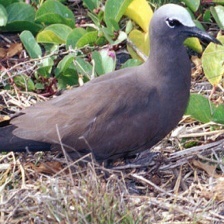
Species: BROWN NOODY
Scientific name: ANOUS STOLIDUS